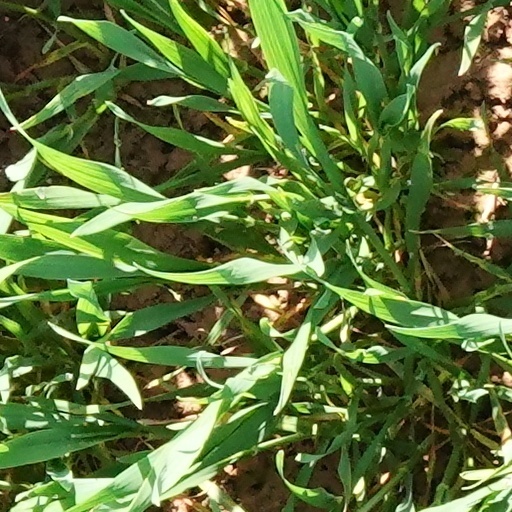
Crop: wheat